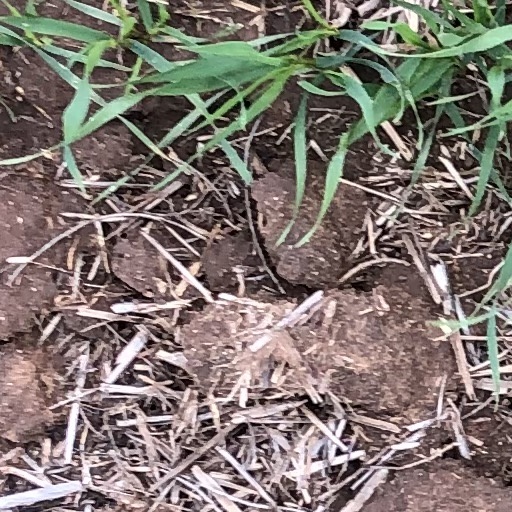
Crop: wheat